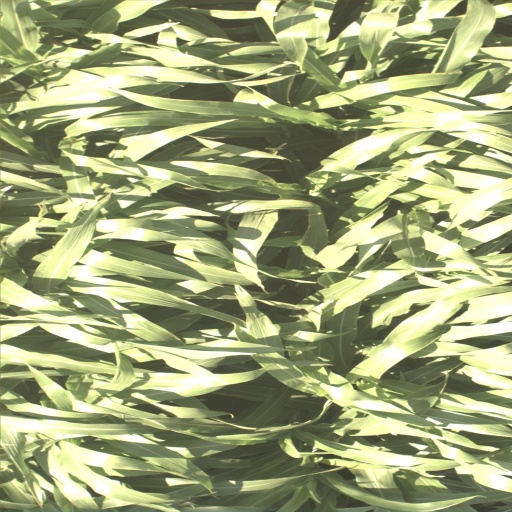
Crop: sorghum